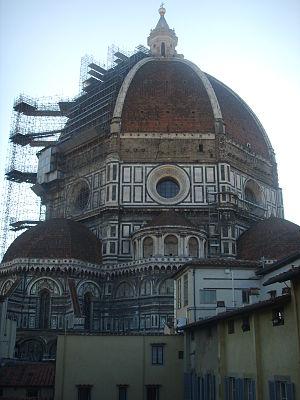
L'Arte dei Maestri di Pietra e Legname est une corporation des arts et métiers de la ville de Florence, l'un des arts mineurs des Arti di Firenze qui y œuvraient avant et pendant la Renaissance italienne. Elle reprenait les professions liées à l'édification de bâtiments travaillant la pierre et le bois : architetti, muratori, capimastri, ... et de l'arte della scagliola : celle du stuc et de l'imitation du marbre et de ses veinures colorées.